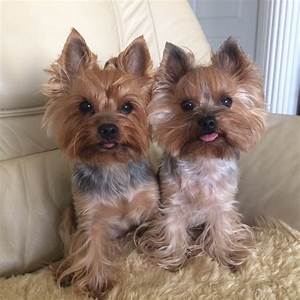
Label: dog